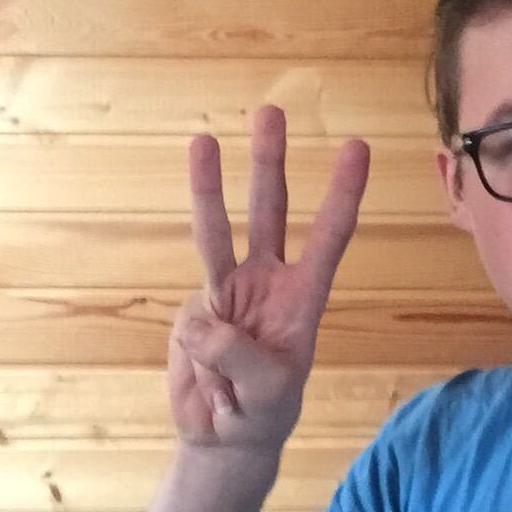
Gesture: three